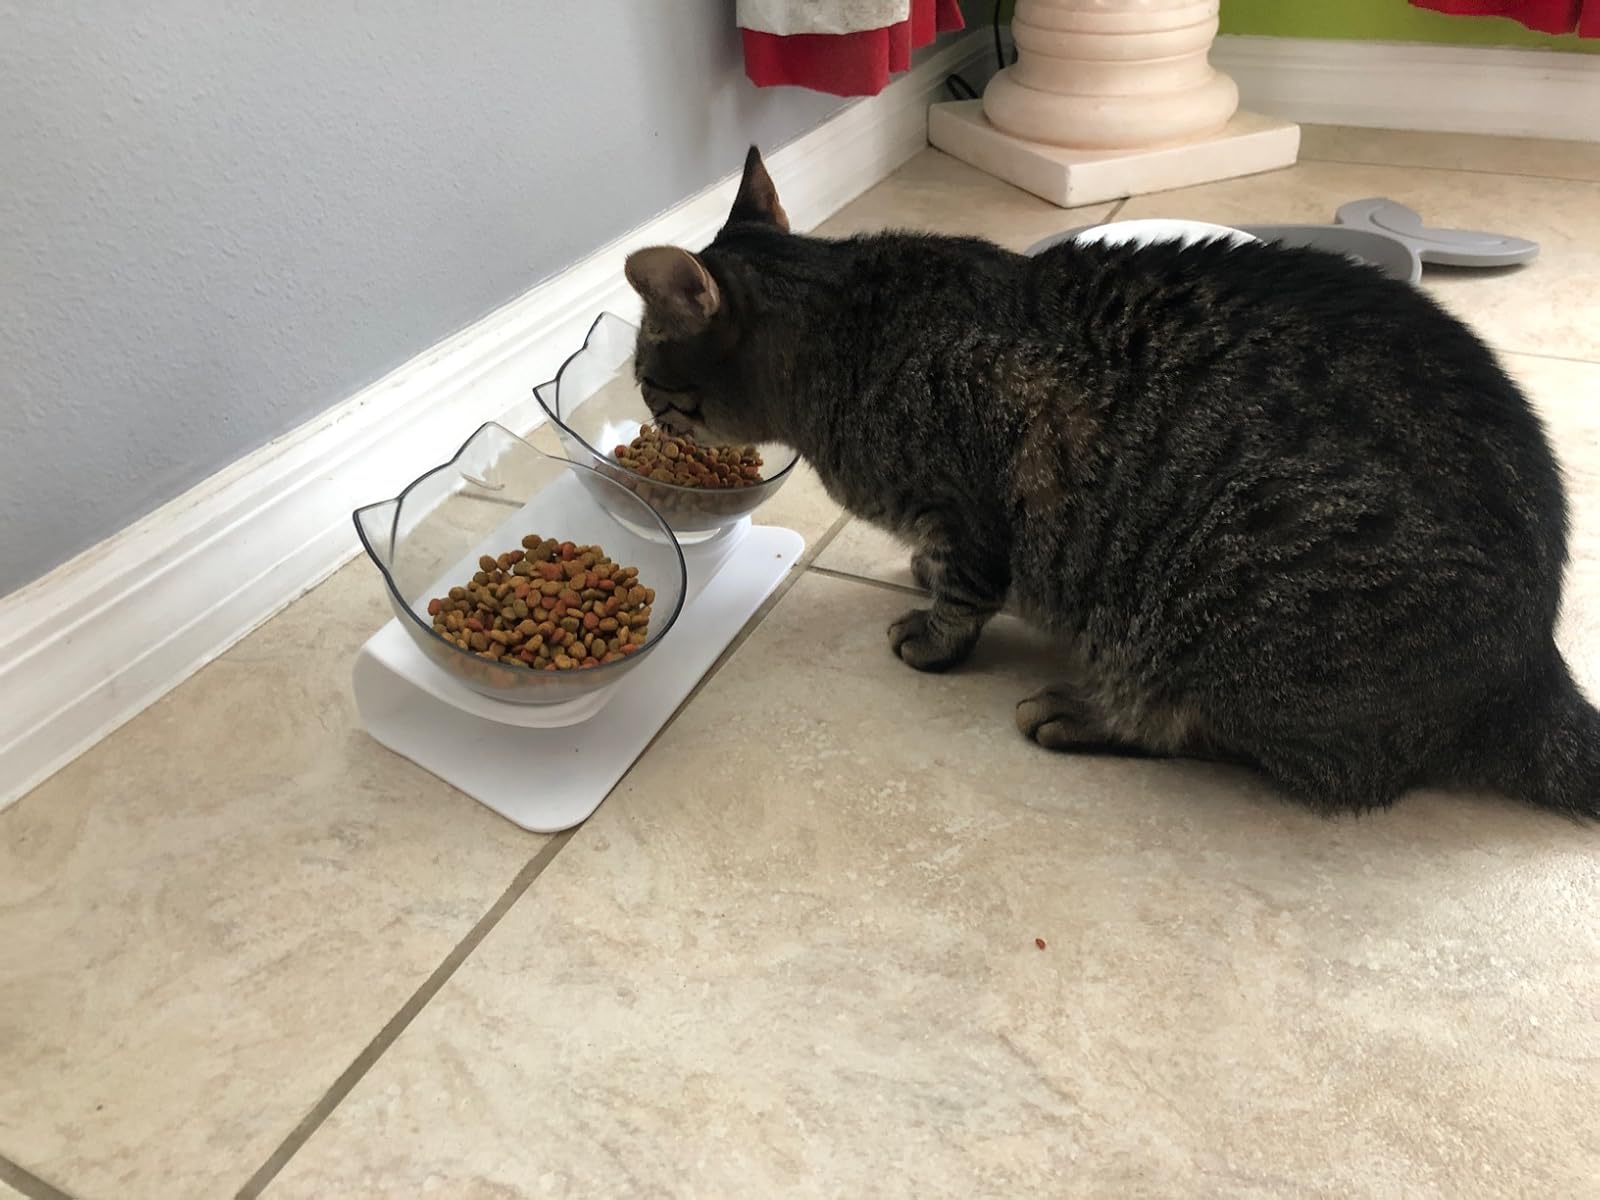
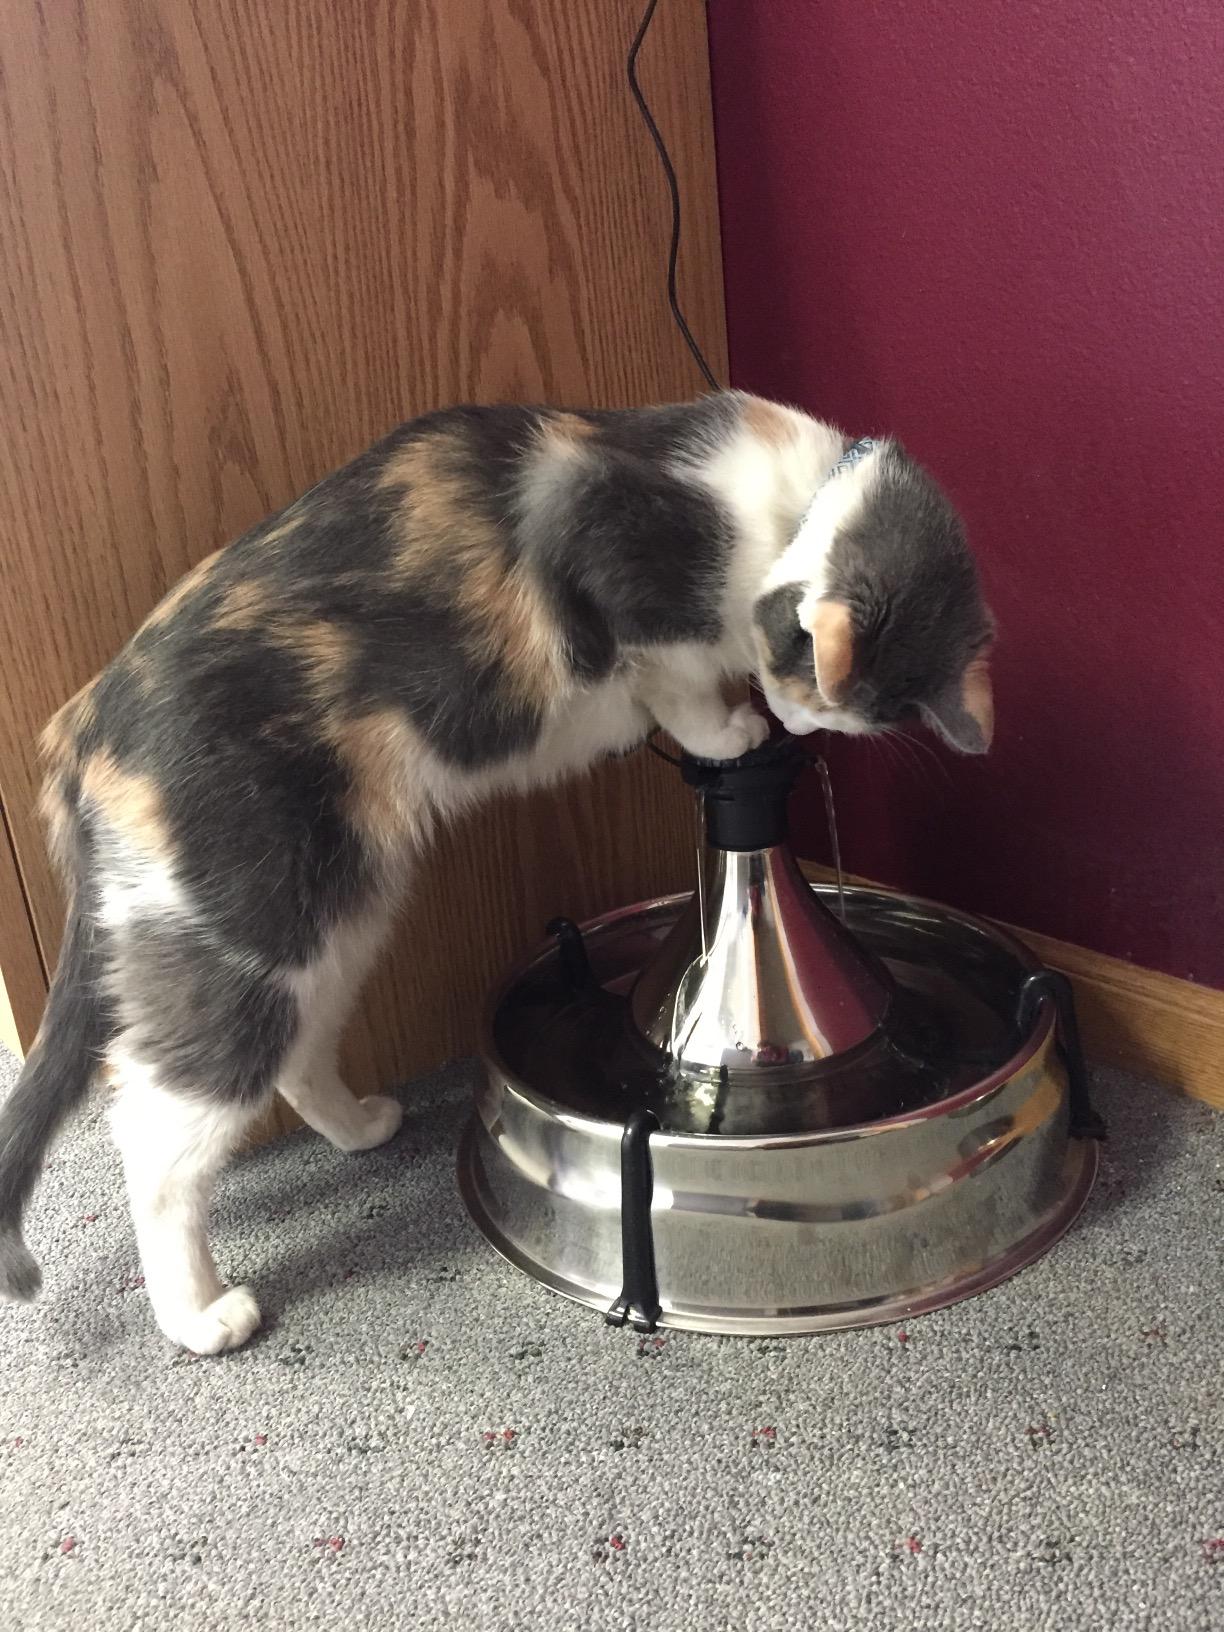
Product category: items_bowl
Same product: no